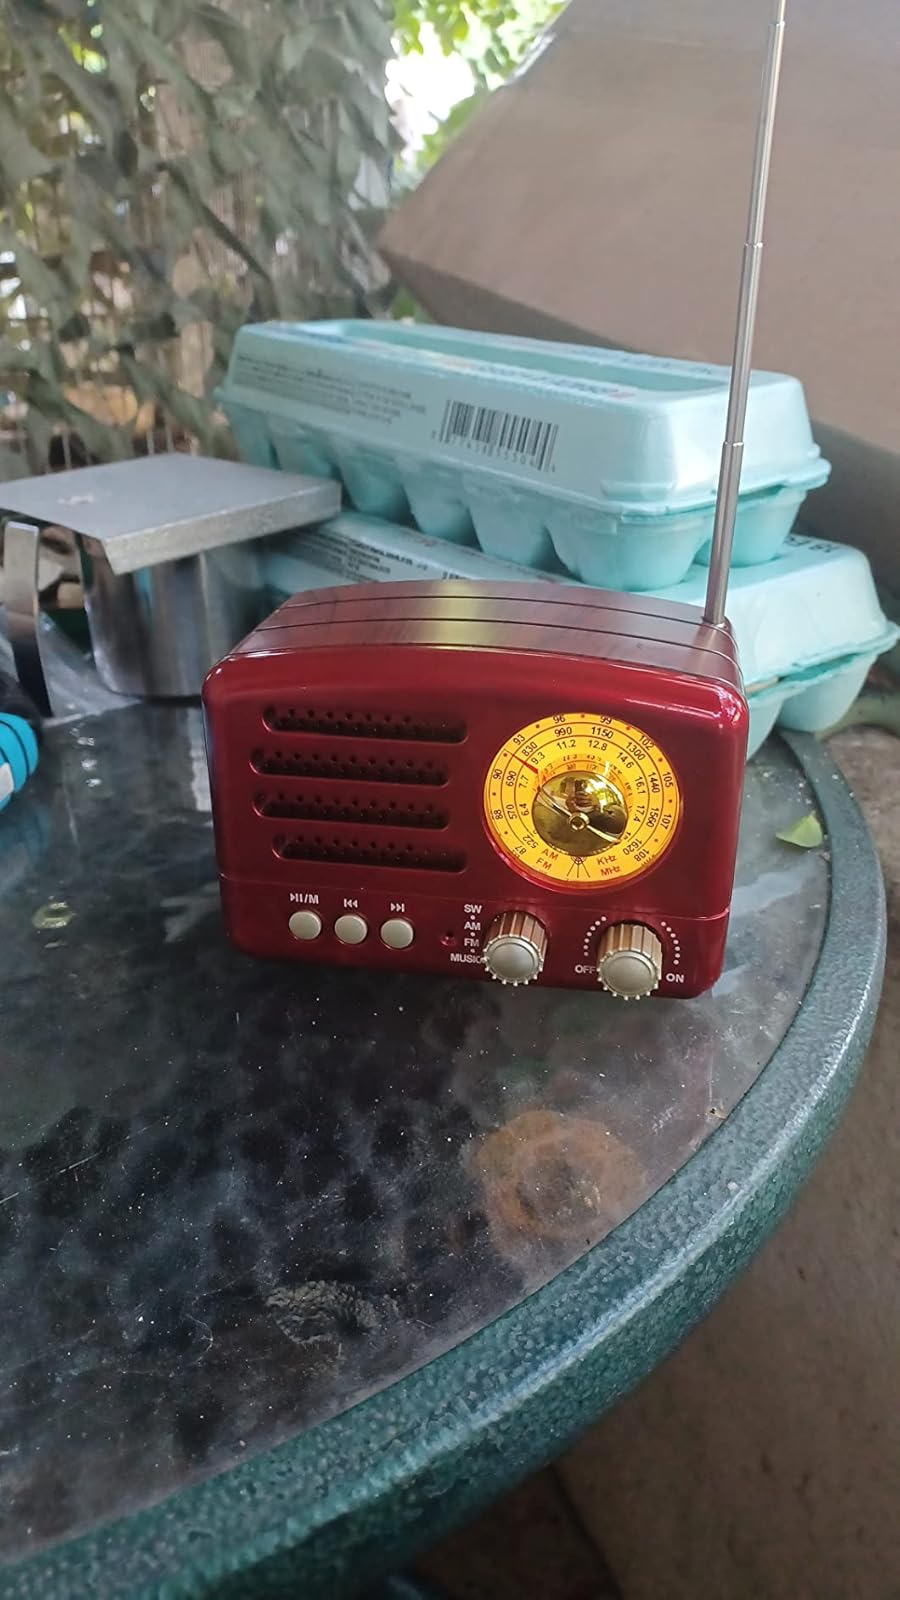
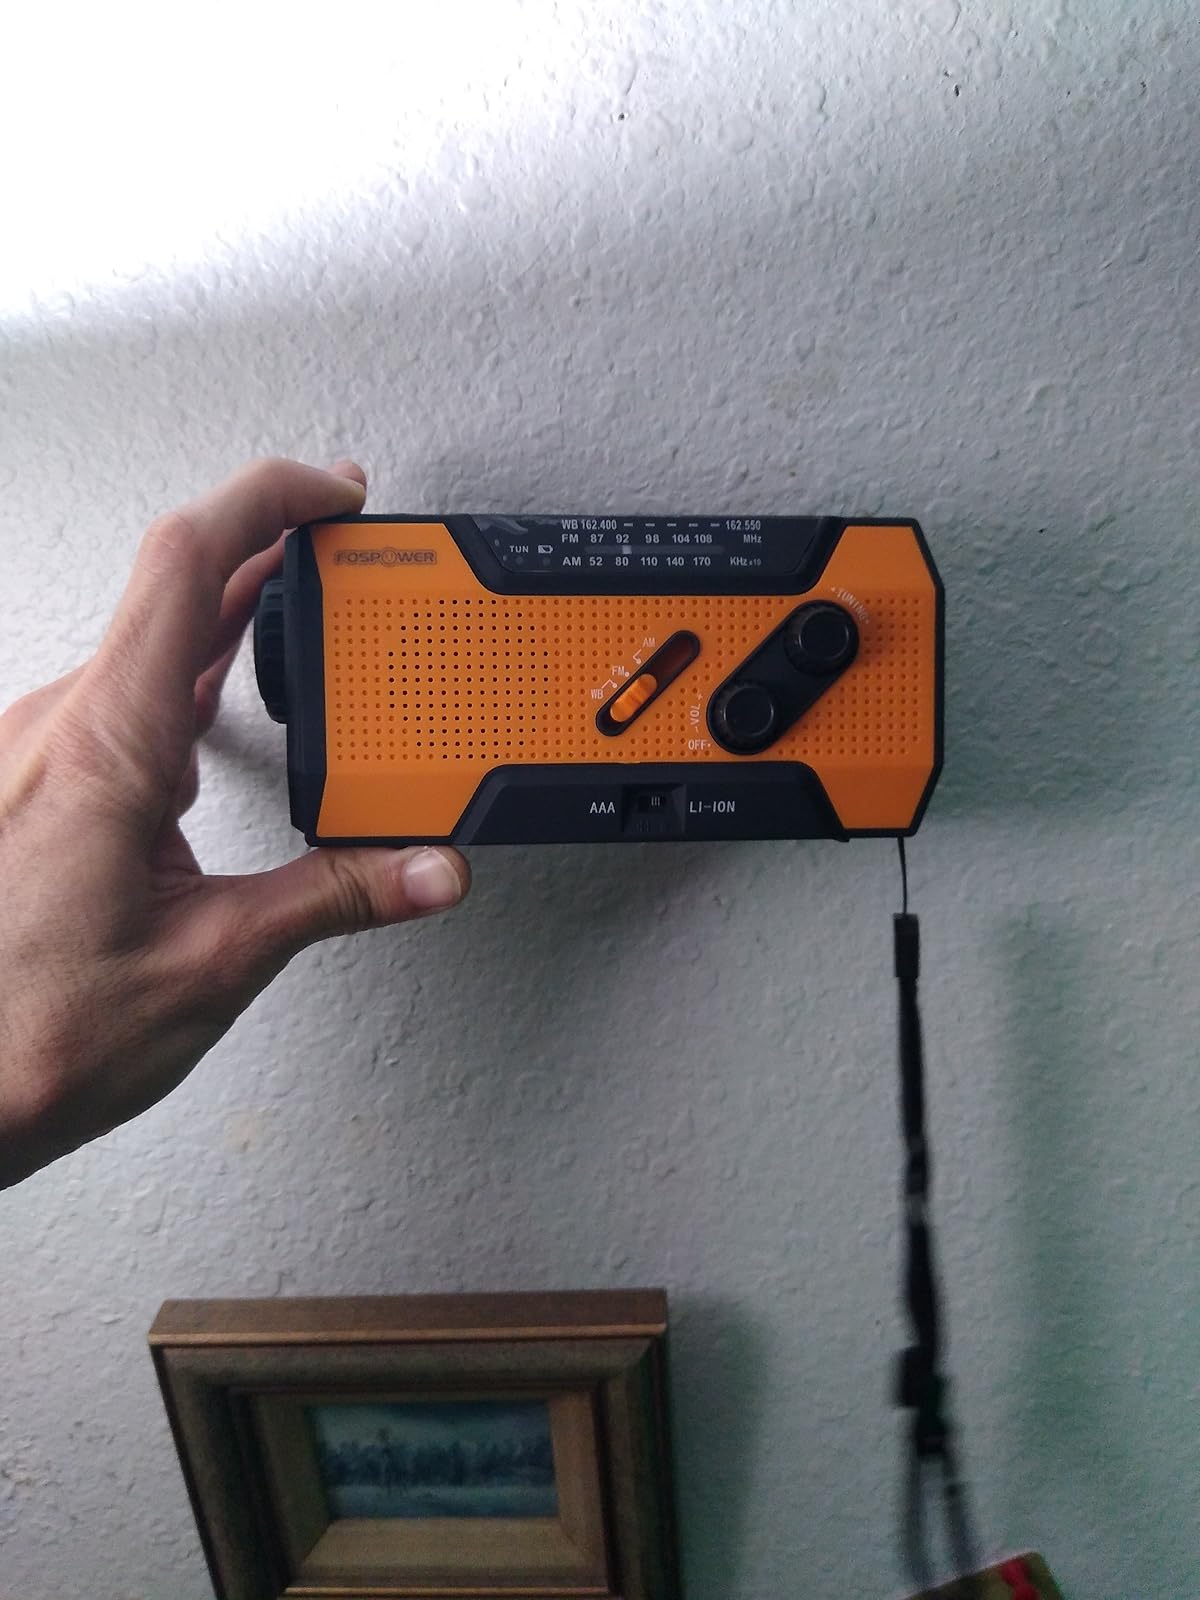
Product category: radio
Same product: no